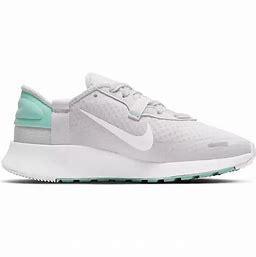
Brand: Nike
Model: Reposto